SCORE Class 7SX

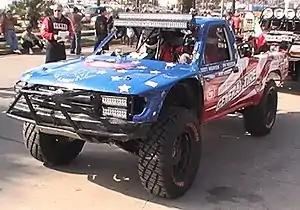
SCORE Class 7SX race vehicle at the 2010 Baja 1000

SCORE Class 7SX is a stock production Mini Pickup class that competes in the SCORE off-road race series races including the Baja 1000, Baja 500, Baja Sur 500, San Felipe 250, and the SCORE Desert Challenge.